The Lost Hours

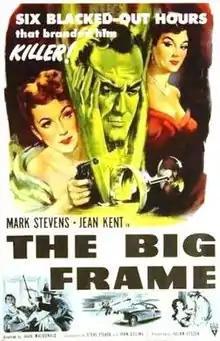
Theatrical release poster

The Lost Hours (also known as The Big Frame) is a 1952 British second feature ('B') film noir directed by David MacDonald and starring Mark Stevens, Jean Kent and John Bentley. It was written by Steve Fisher and John Gilling. It was produced by Tempean Films which specialised in making second features at the time, and marked Kent's first "descent", as Chibnall and McFarlane put it, into B films after her 1940s stardom. It was released in the United States in 1953 by RKO Pictures.